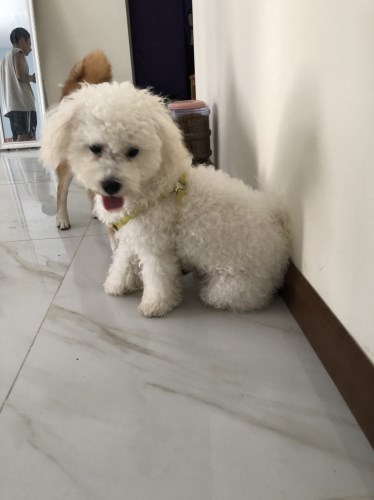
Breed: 3083-n000117-Bichon_Frise